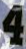
Number: 4